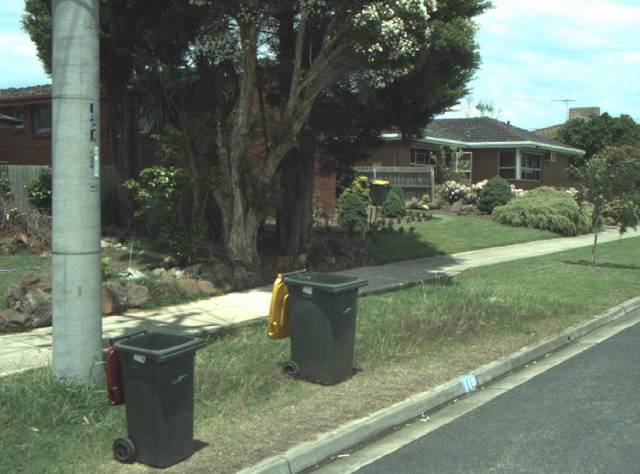
Region: Australia
Coordinates: -38.179, 144.466